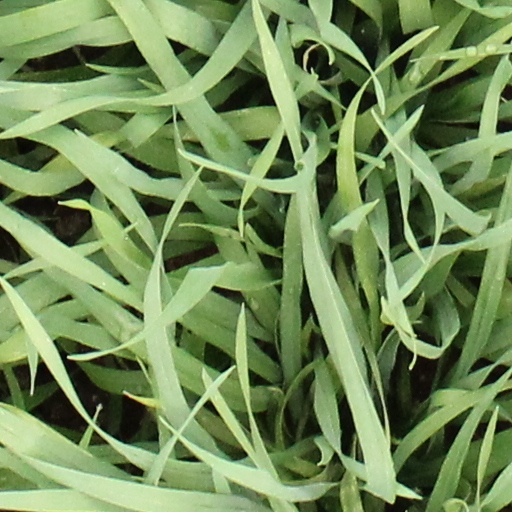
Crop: wheat